Geology of Yorkshire

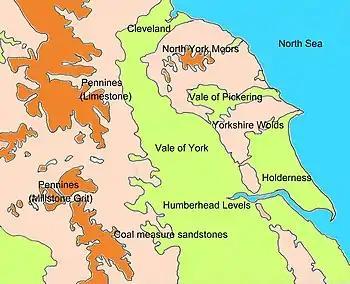
The topography of Yorkshire

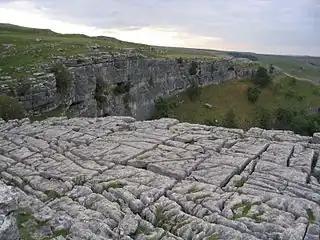
Limestone pavement above Malham Cove

The Pennines form an anticline which extends in a north–south direction, consisting of Millstone Grit and the underlying Carboniferous Limestone. The limestone is exposed at the surface to the north of the range in the North Pennines AONB. In the Yorkshire Dales this limestone exposure has led to the formation of large cave systems and watercourses, known as "gills" and "pots". These potholes are more prevalent on the eastern side and are amongst the largest in England; notable examples are the chasms of Gaping Gill, which is over deep and Rowten Pot, which is deep. The presence of limestone has also led to some unusual geological formations in the region, such as the limestone pavements of the Yorkshire Pennines. Between the Northern and Southern areas of exposed limestone, between Skipton and the Peak, lies a narrow belt of gritstone country. Here the shales and sandstones of the Millstone Grit form high hills occupied by moors and peat-mosses with the higher ground being uncultivable and barely fit for pastures.